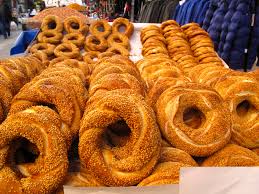
Yemek: simit